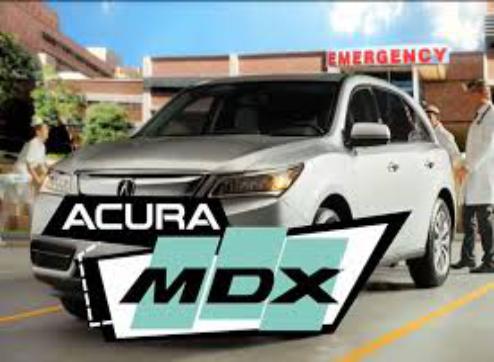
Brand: MDX
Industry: Transportation